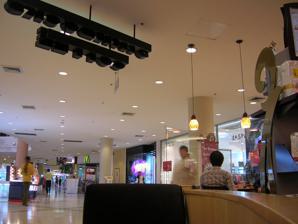
Building: The Mall Nakhon Ratchasima
Country: Thailand
Year built: 2000
Shopping mall in Mueang Nakhon Ratchasima, Nakhon Ratchasima M Lifestore Korat (Nakhon Ratchasima) M Lifestore Korat (Nakhon Ratchasima) Location Mittraphap Road , Mueang Nakhon Ratchasima , Nakhon Ratchasima Coordinates 14°58′50″N 102°04′36″E / 14.980638°N 102.076651°E / 14.980638; 102.076651 Opening date August 10, 2000 ( 2000-08-10 ) Developer The Mall Group Management The Mall Group Owner The Mall Group No. of stores and services 400+ Total retail floor area 350,000 m 2 (renovation in September 2016) No. of floors 4 (9 floors for office tower) Parking 3,500 Website themallgroup .com M Lifestore Korat (Nakhon Ratchasima) , Previously Known as The Mall Korat (Nakhon Ratchasima) , opened in 2000, is a shopping mall in Nakhon Ratchasima Province , Thailand. It is the biggest shopping center in northeastern Thailand. Anchors The Mall Department Store Be Trend Power Mall Sports Mall Beauty Hall Gourmet Market (The First Branch in Northeast) Gourmet Eats Korat Cineplex 10 Cinemas (Old EGV Korat) SB Design Square Fantasia Lagoon Watepark Fitness First MCC Hall Korat See also List of shopping malls in Thailand References